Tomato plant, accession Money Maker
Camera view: vertical (180 deg); turntable rotation: 300 degrees
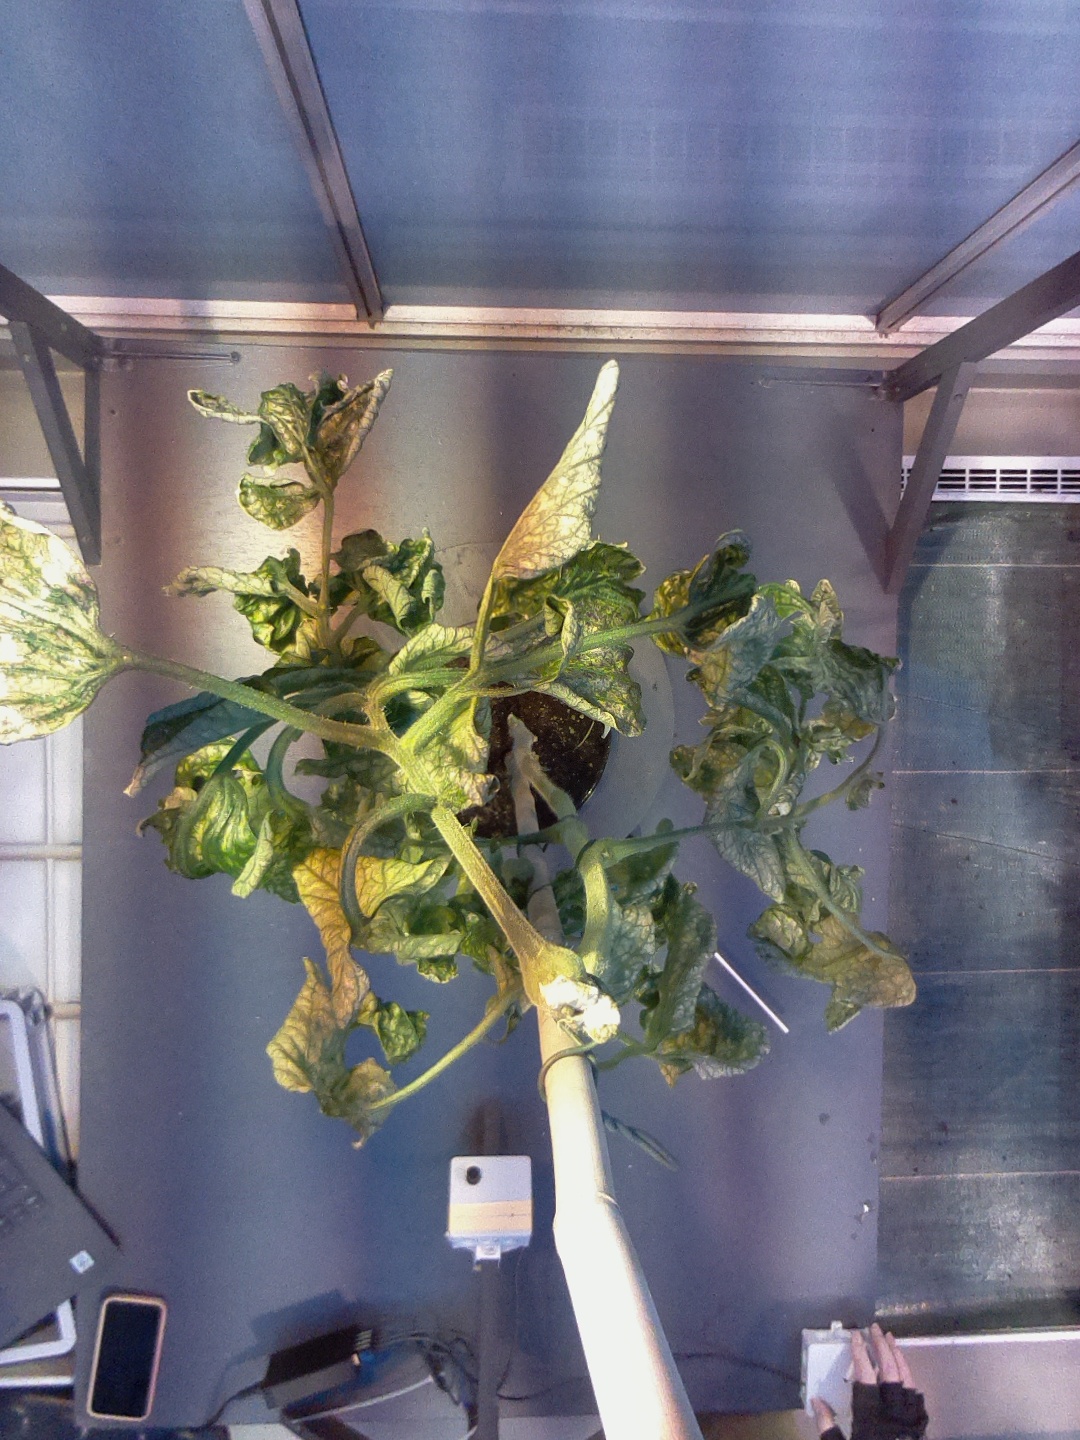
BBCH growth stage 52: 2 inflorescences visible